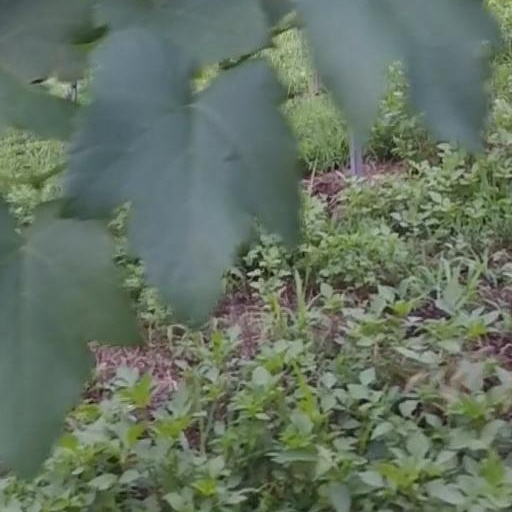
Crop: grape